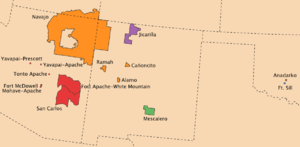
Apache
Apache, Navajo (2006)
Apache er et fælles navn givet til flere kulturelt beslægtede indianerstammer, der består af de oprindelige folk i Nordamerika, som taler Apache-sproget. Ordet Apache stammer fra Yuman: apa, ahwa, og tche, som danner ordkombinationen.